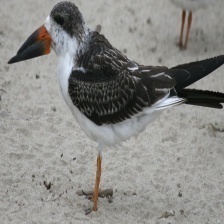
Species: BLACK SKIMMER
Scientific name: RYNCHOPS NIGER